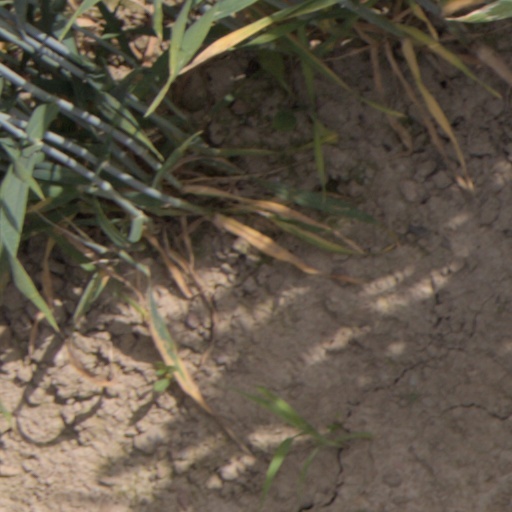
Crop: wheat